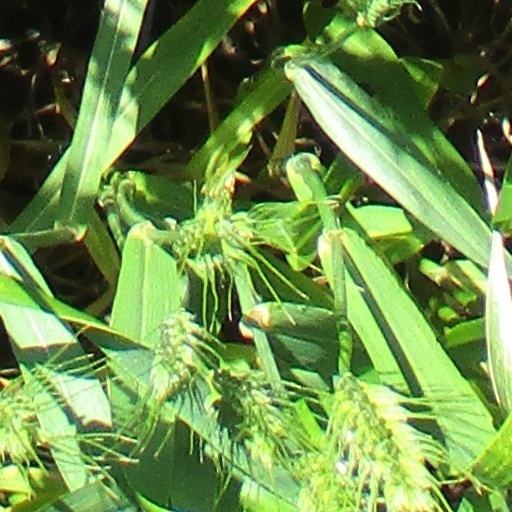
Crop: wheat